Rico Lebrun

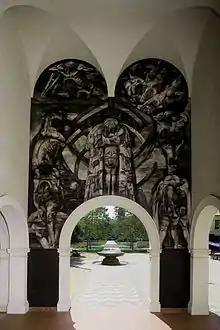
Rico Lebrun's "Genesis" (1960) at Pomona College

Rico Federico Lebrun (December 10, 1900 – May 9, 1964) was an Italian-American painter and sculptor.